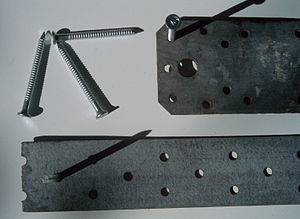
Hulbånd
En hulbånd ende ses nederst.
Hulbånd er et metalbånd eller kunststofbånd med huller i hele dets længde, som benyttes til at fastgøre emner til hinanden. Formålet med de mange huller er, at man blot kan anvende nærmeste hul til montage.